Henry Latham Doherty

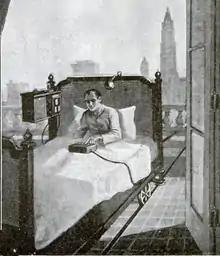
Doherty's motorized bed

Before founding Cities Service, Henry Doherty moved to New York City, where he lived atop an office building at State and Liberty Streets, now the site of 1 Battery Park Plaza. The suite had a gym, squash court and motorized bed that slid out onto the terrace. Clearly, he was already beset with recurring rounds of arthritis. He nearly died in 1927 from complications of the disease, but recovered with the help of a friend, Grace Eames. Grace was a widow, and married Henry in December 1928. A "New York Times" article said that he had bought several properties in Manhattan for redevelopment, but most of the projects were delayed because of these bouts.